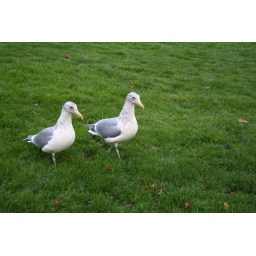
Harmony pure...two seagulls walking on the grass near the space needle in Seattle. I thought that was cute!